Amazon Fund

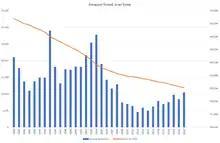
Annual forest loss rates in the Amazon forest since 1988

The Action Plan for the Prevention and Control of Deforestation in the Legal Amazon (PPCDAm) initially comprised 13 ministries of the Brazilian federal government, under the direct coordination of the President's Chief of Staff. Established in 2004, it is a governmental initiative that has significantly contributed to reducing deforestation rates, achieving, for instance, a 59% reduction in the rate over the 2005-2007 period, despite the continued growth in agricultural production in Brazil's North region.